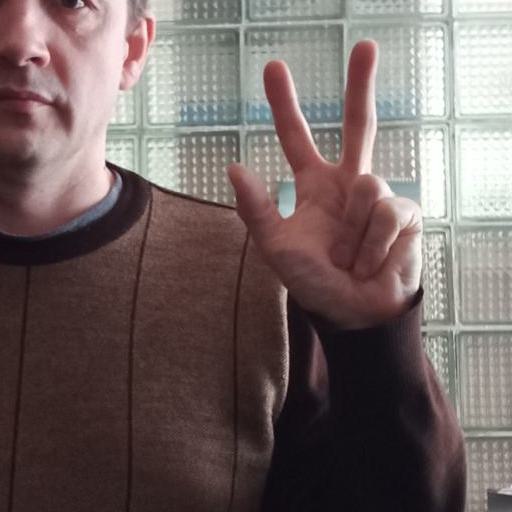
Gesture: three2